Jacques Schneider

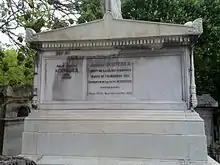
Schneider's grave

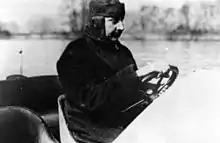
Jacques Schneider at the wheel of a racing car or one of his airboats

Jacques P. Schneider (25 July 1879 – 1 May 1928) was a French financier, balloonist and aircraft enthusiast, who created the Schneider Trophy.